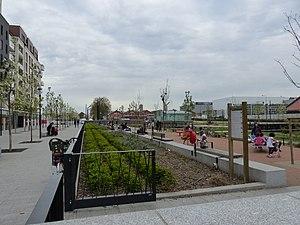
Jardin public de la Place du Front-Populaire (Saint-Denis / Aubervilliers)
La Plaine Saint-Denis est un quartier de la Seine-Saint-Denis partagé entre trois communes : Saint-Denis, Aubervilliers, et Saint-Ouen-sur-Seine.